Rowena Cade

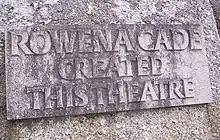
Plaque commemorating the founder and builder of the Minack Theatre

She discovered and bought the Minack headland in the 1920s for £100 and built a house. Her sister's marriage had ended in 1922 and she, and later her partner, also lived in Minack.